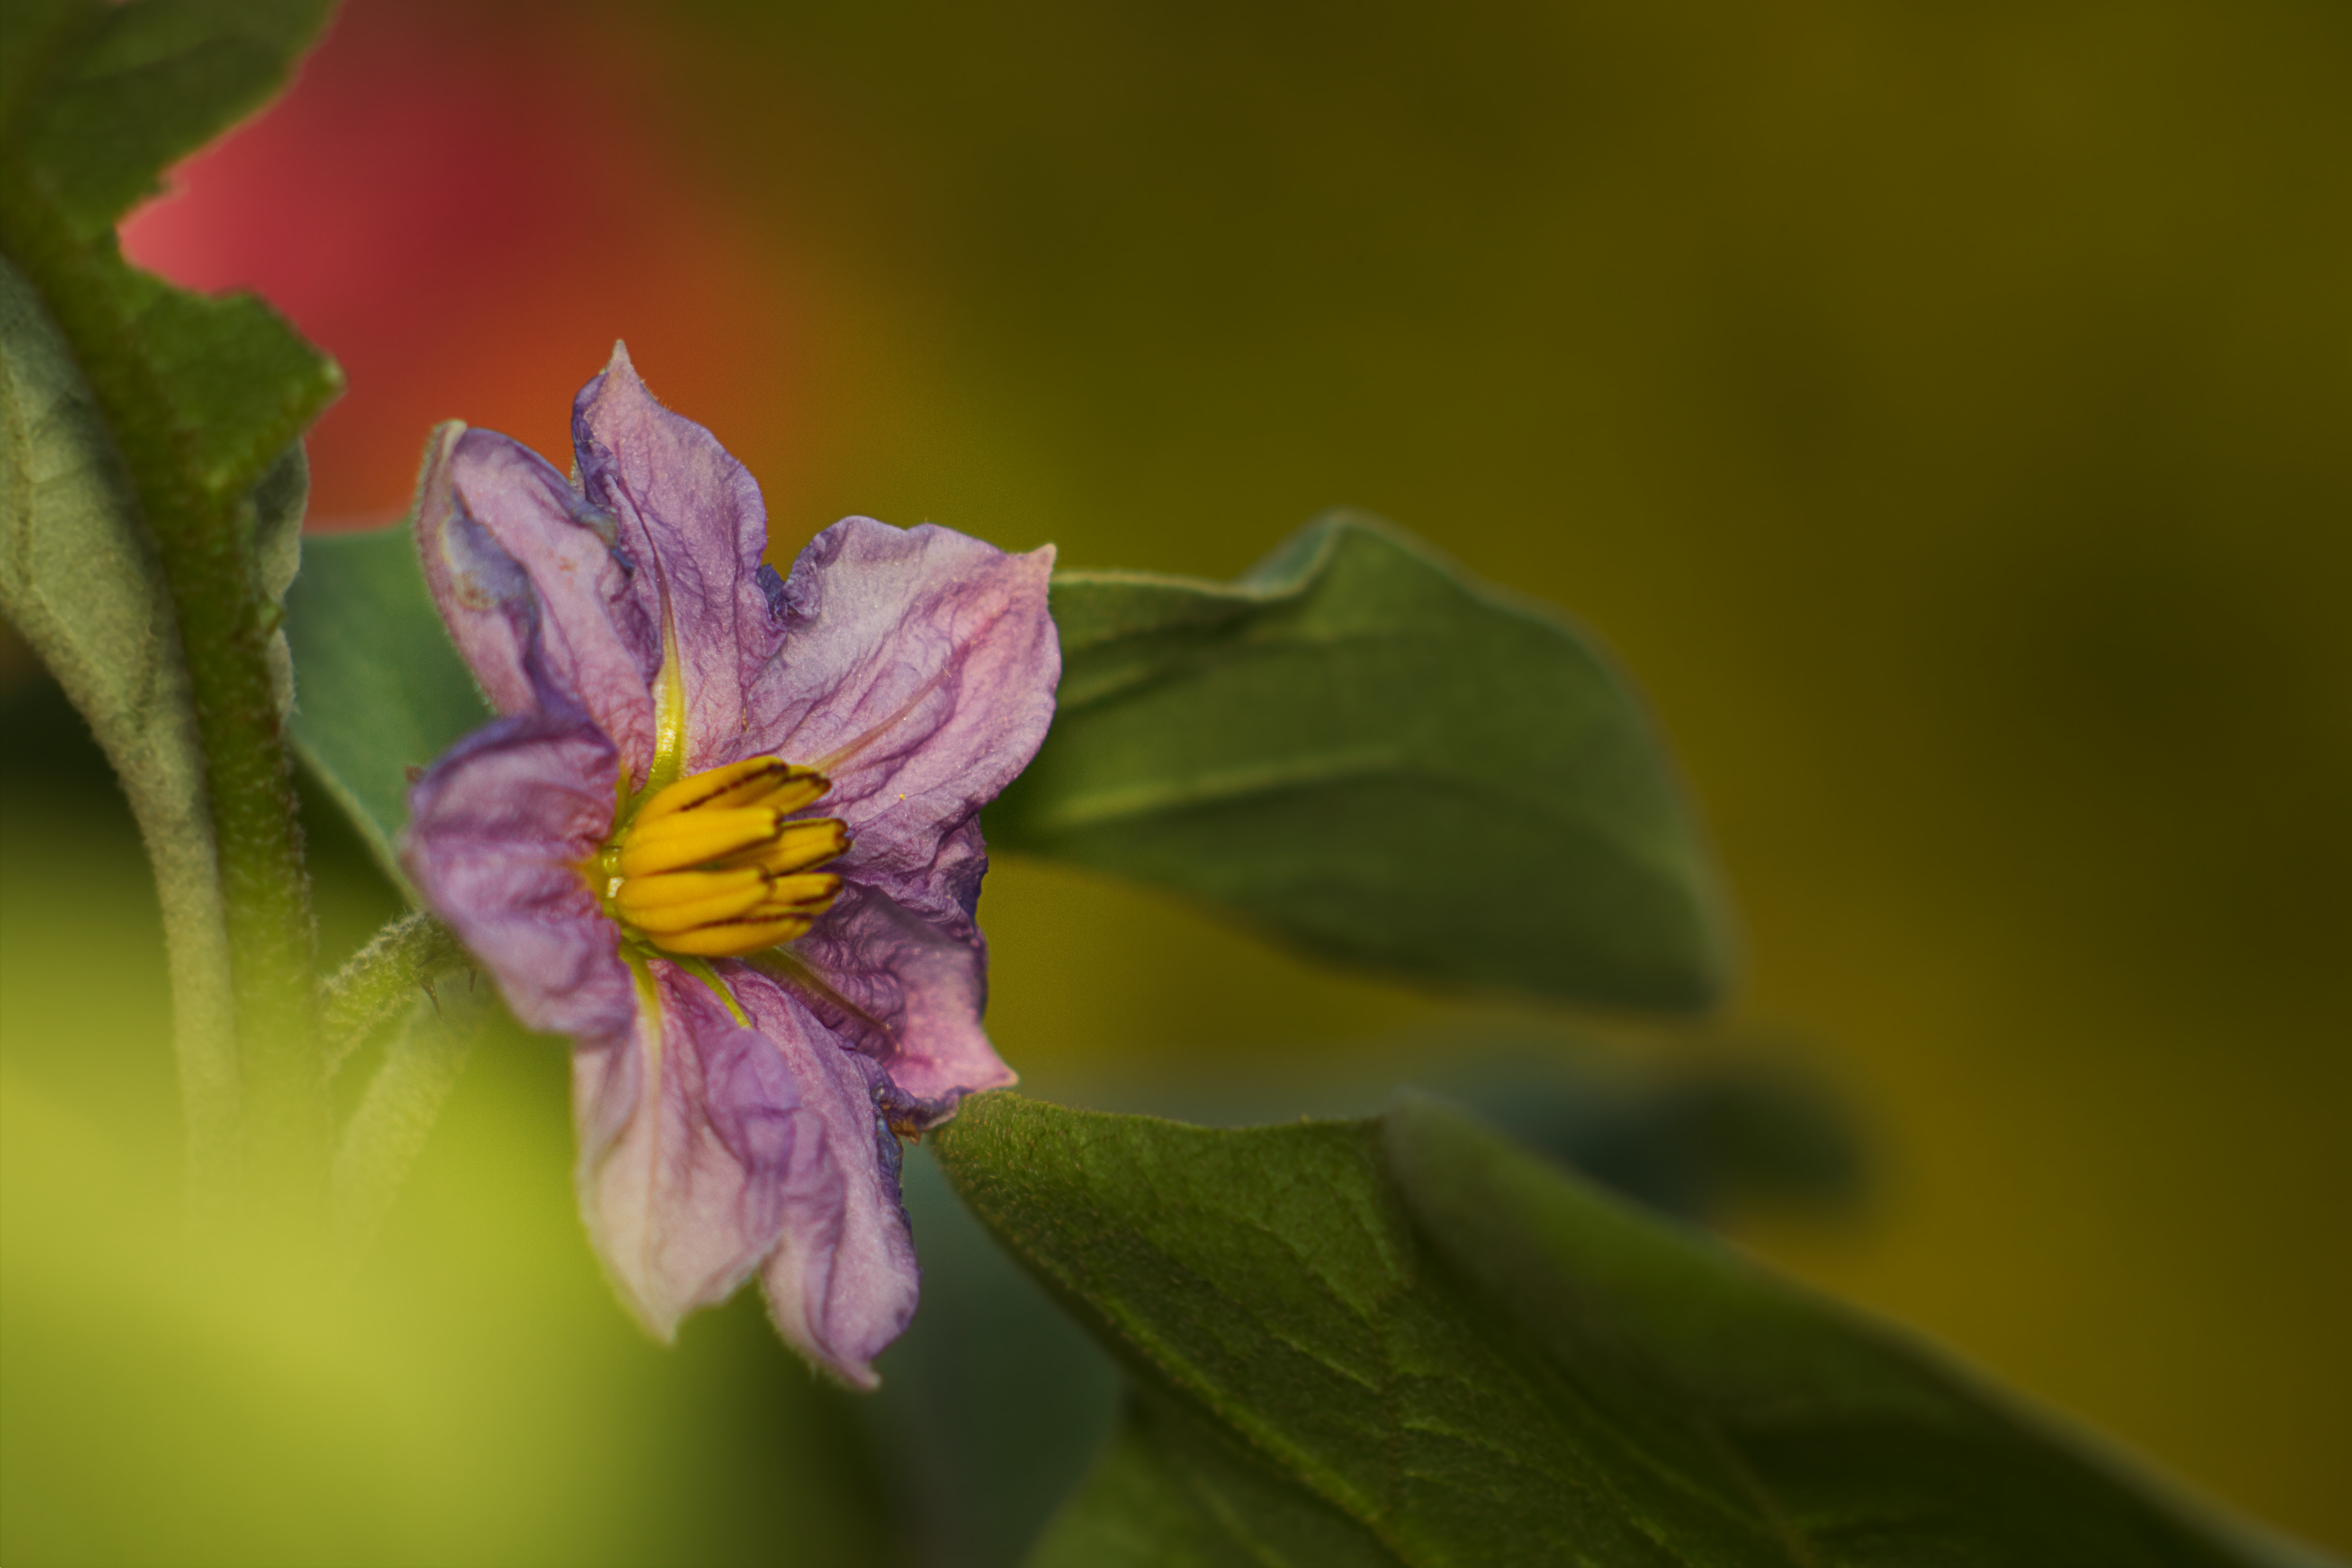
natural, plant, flower, petal, terrestrial plant, flowering plant, herbaceous plant, grass, annual plant, macro photography, wildflower, nightshade family, Pedicel, plant stem, violet family, spiderwort, gentian family, pollen